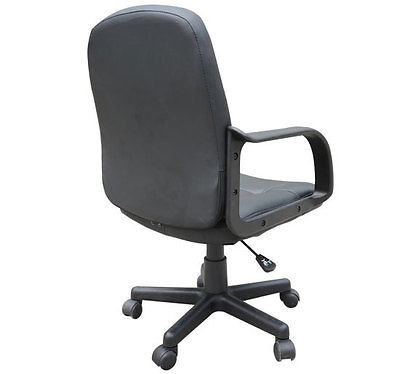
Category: chair